Jonava Market

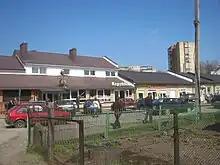

The Jonava Market is a local market in the city of Jonava, Lithuania.